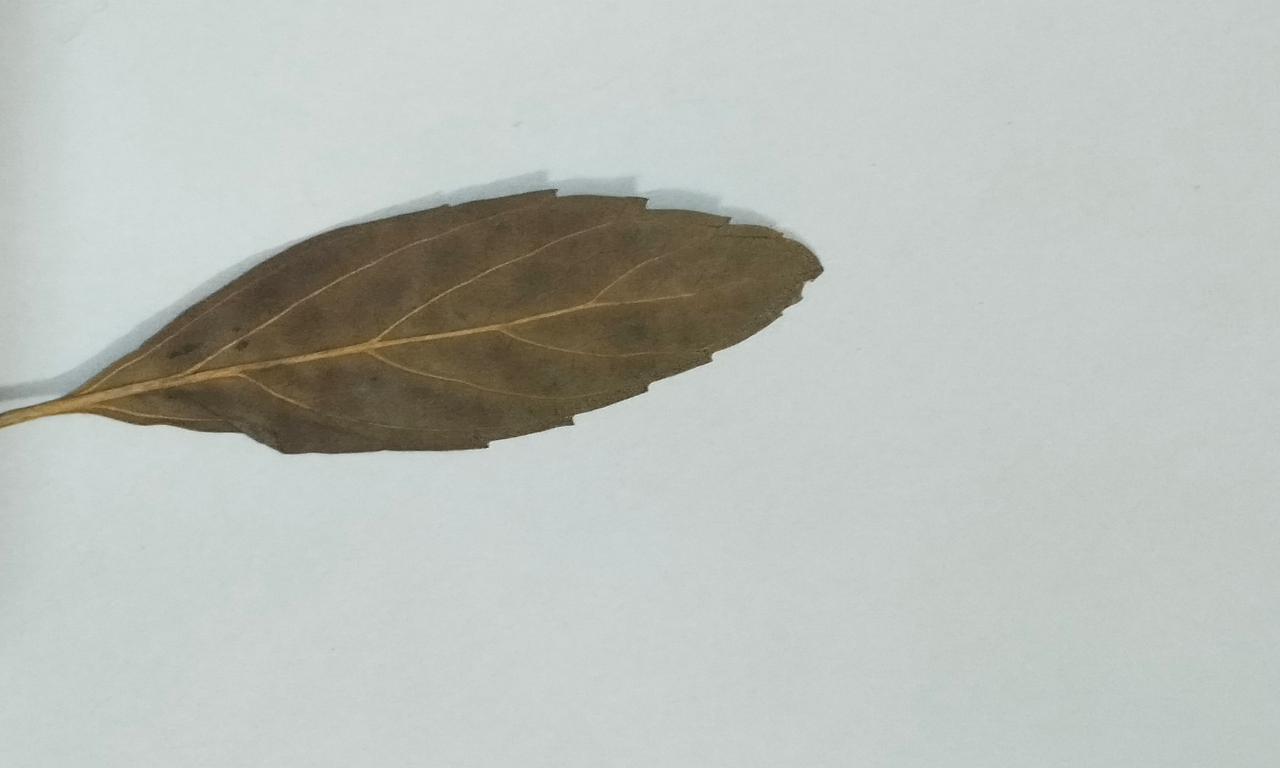
Label: Dried